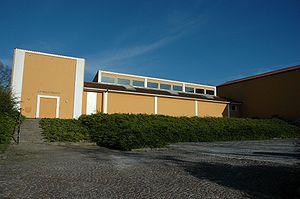
Jens Ferdinand Willumsen, né le 7 septembre 1863 à Copenhague et mort le 4 avril 1958 à Cannes, est un peintre danois.